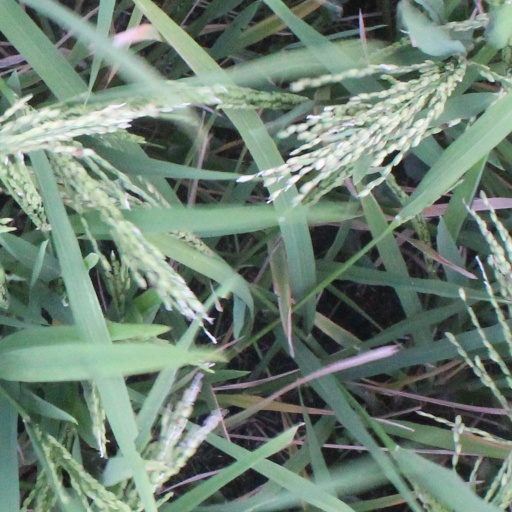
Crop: rice